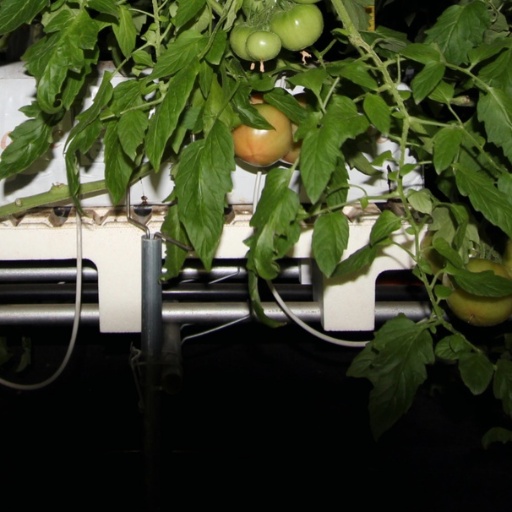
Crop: tomato